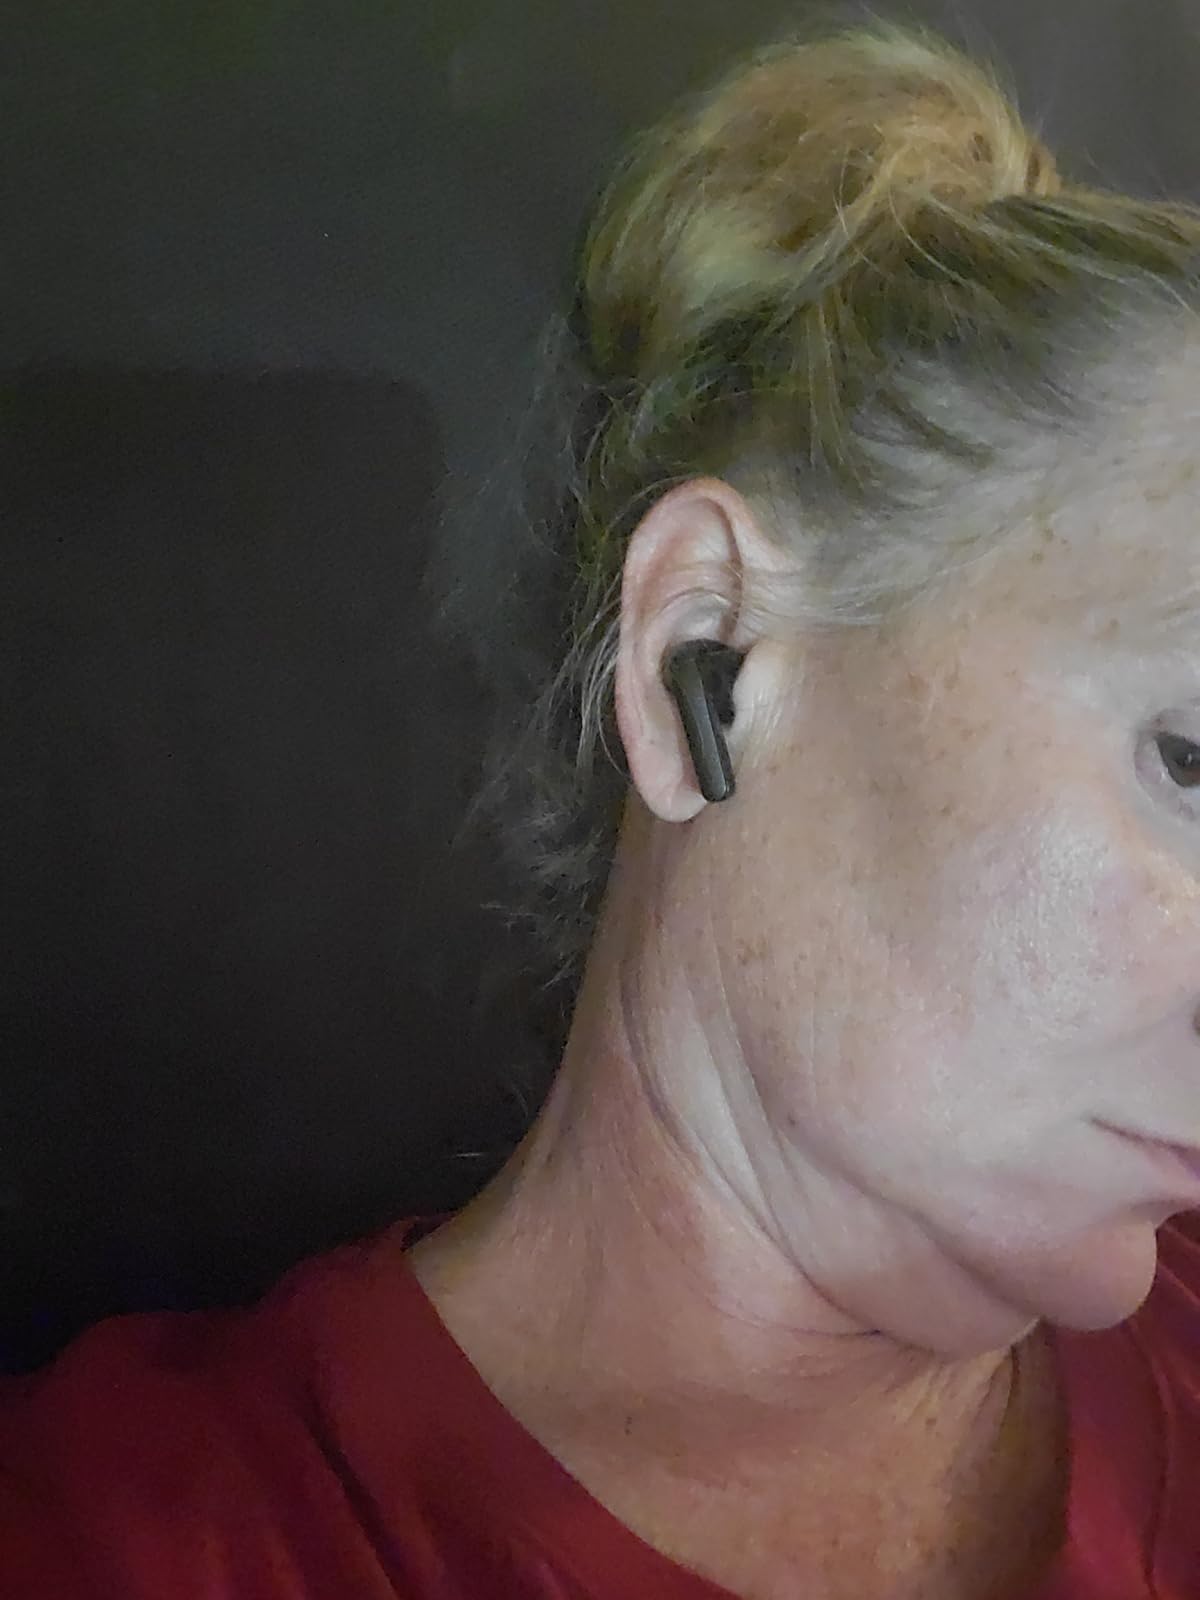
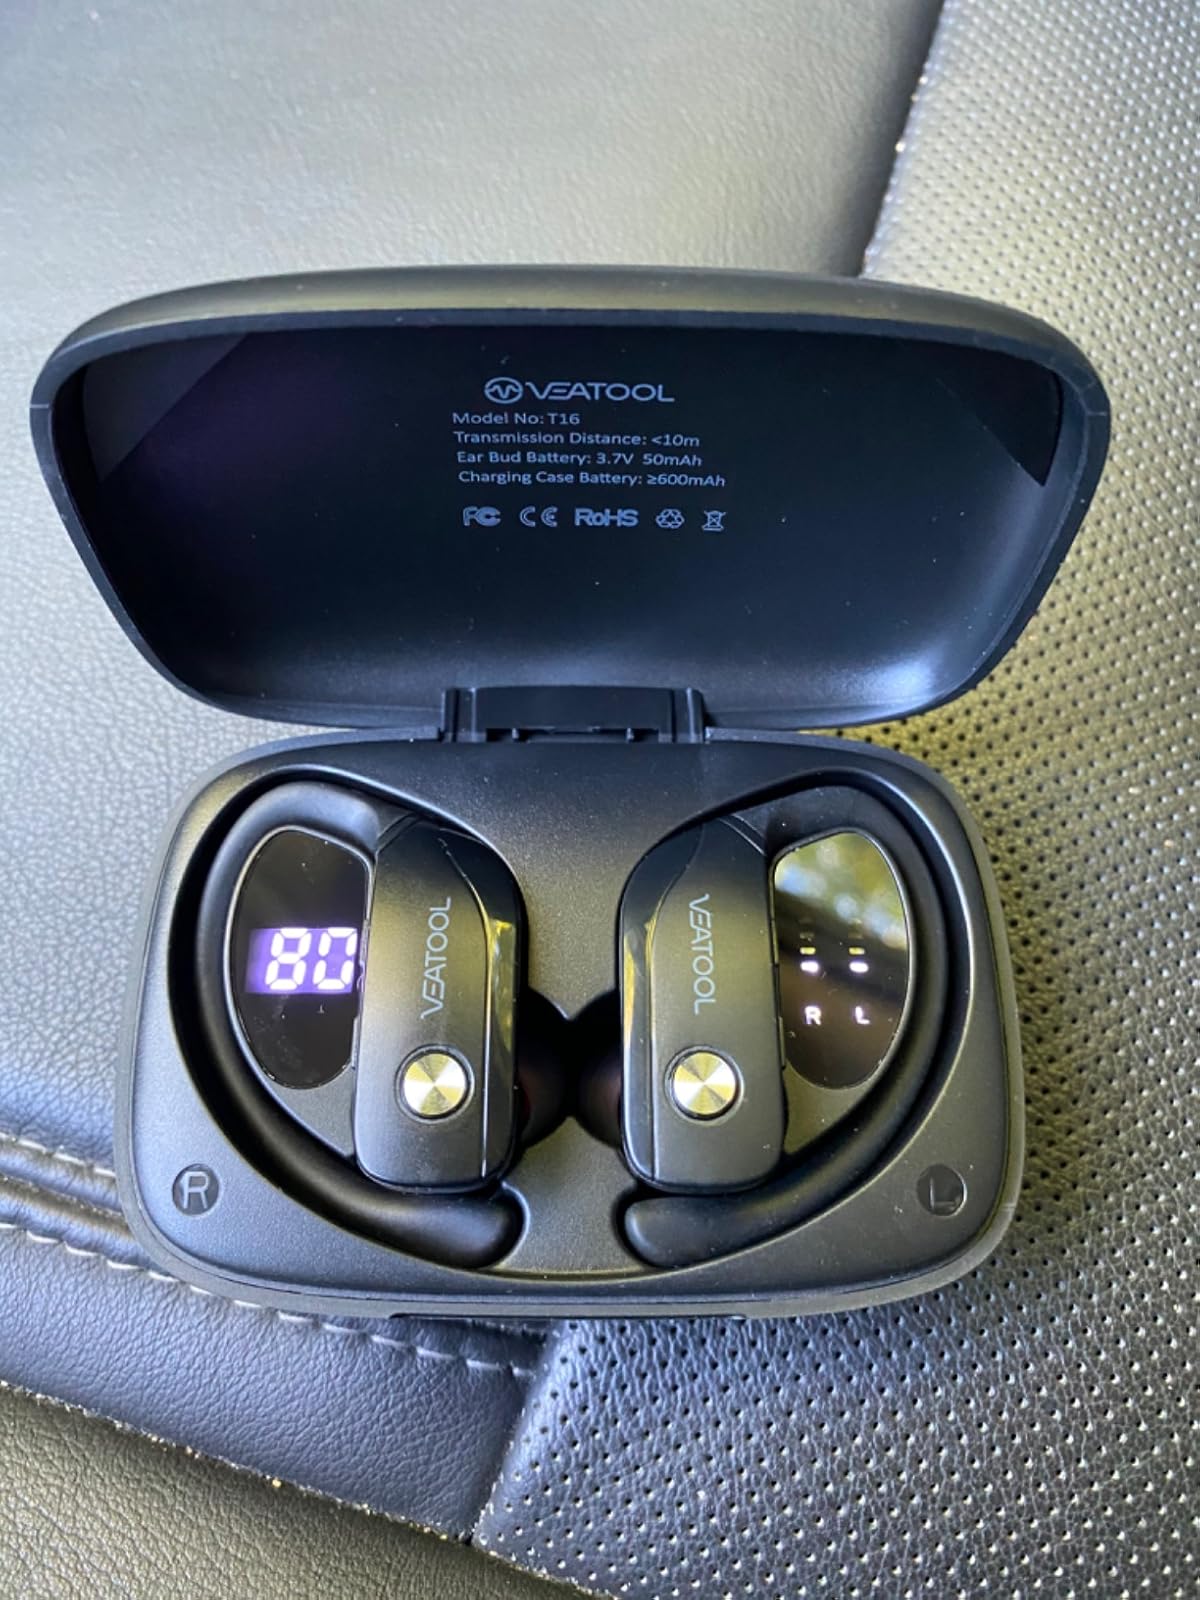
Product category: earbuds
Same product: no